Nights in Rodanthe (novel)

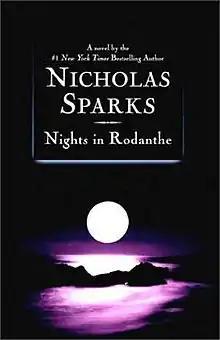
First edition hardback cover

Nights in Rodanthe is a romantic love story novel by American writer Nicholas Sparks in September 2002.